Conservation and restoration of film

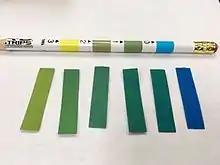
AD strips used to monitor the level of acetic acid and negative degradation, testing the level of "vinegar syndrome"

Vinegar syndrome is the release of acetic acid, which produces a strong vinegary odor. AD strips are dye-coated paper strips that can detect and measure the severity of vinegar syndrome in film collections. The strips change color, shifting from a blue to green to level, based on the level of acidity found. If the AD strip level remains at blue, the film is in good condition and no deterioration is present. If the AD strip level turns yellow, the film condition is in critical condition, creating a possible handling hazard, and should be frozen immediately.